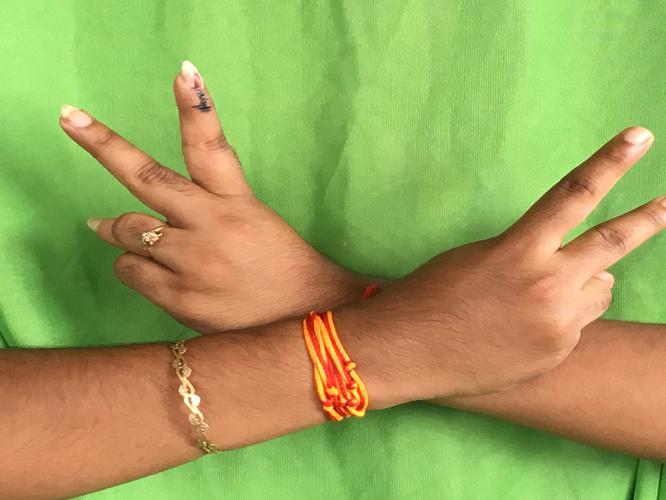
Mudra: Kartariswastika
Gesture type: double_hand